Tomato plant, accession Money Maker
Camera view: horizontal (90 deg, fisheye); turntable rotation: 270 degrees
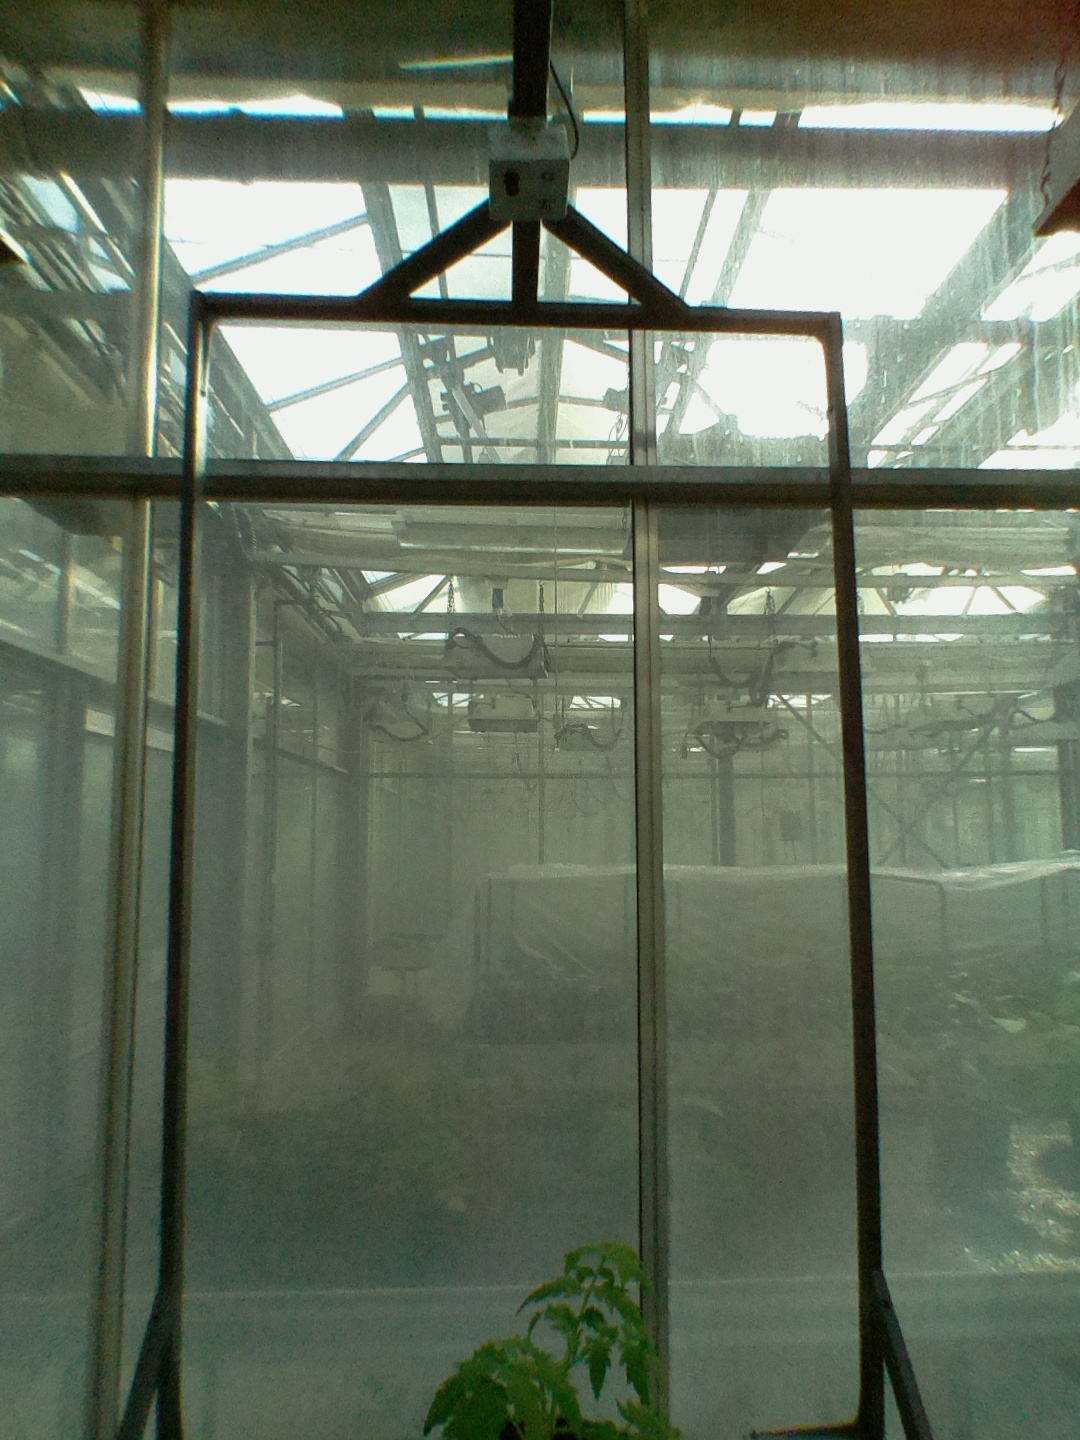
BBCH growth stage 13: 6 of true leaves visible